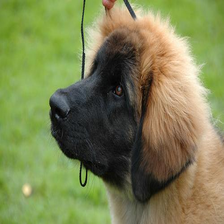
Species: dog
Breed: leonberger